Pure Oil

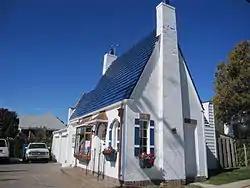
A standard cottage-style service station in Monroe, Wisconsin, built in 1935.

Beman Gates Dawes and his brothers, whose Columbus-based Ohio Cities Gas Company had begun in 1914, made an offer of $24.50 a share for the company. Dawes was building an Oklahoma refinery, and Pure Oil had production capabilities there which would benefit his company. The Pennsylvania company accepted the offer and made $22 million in profit on the sale.